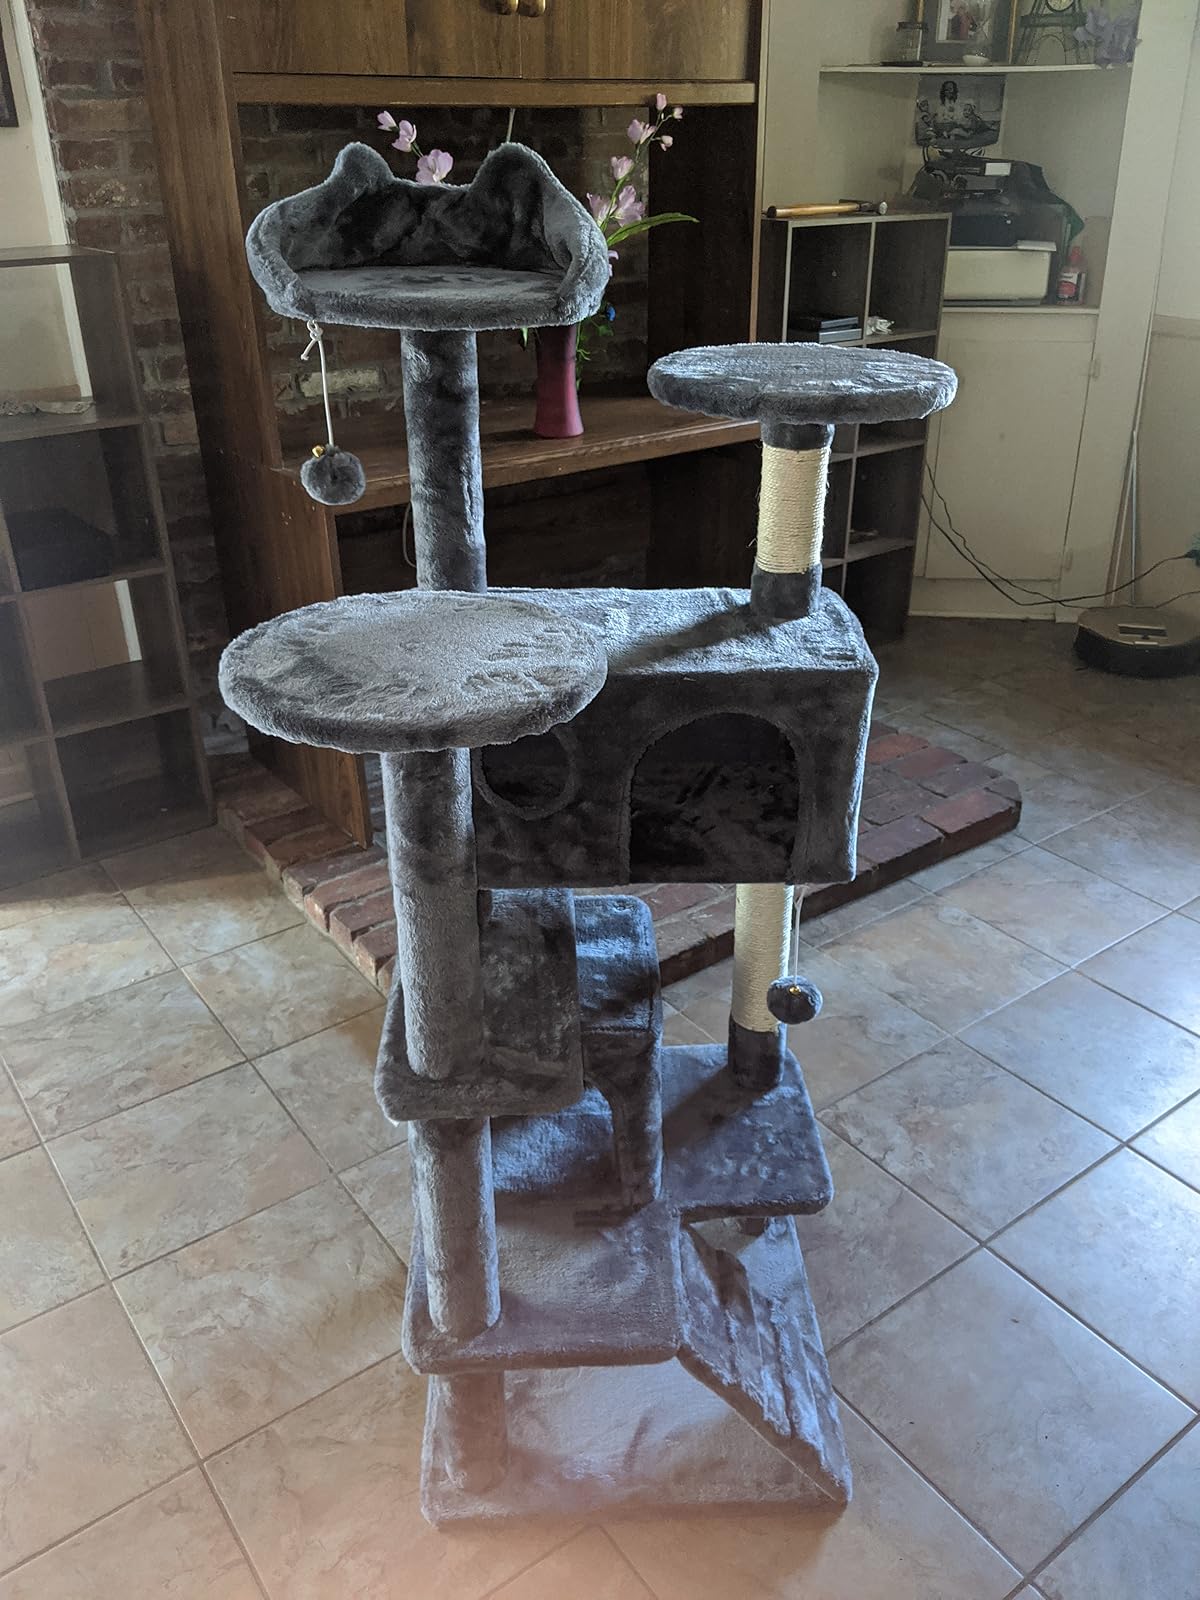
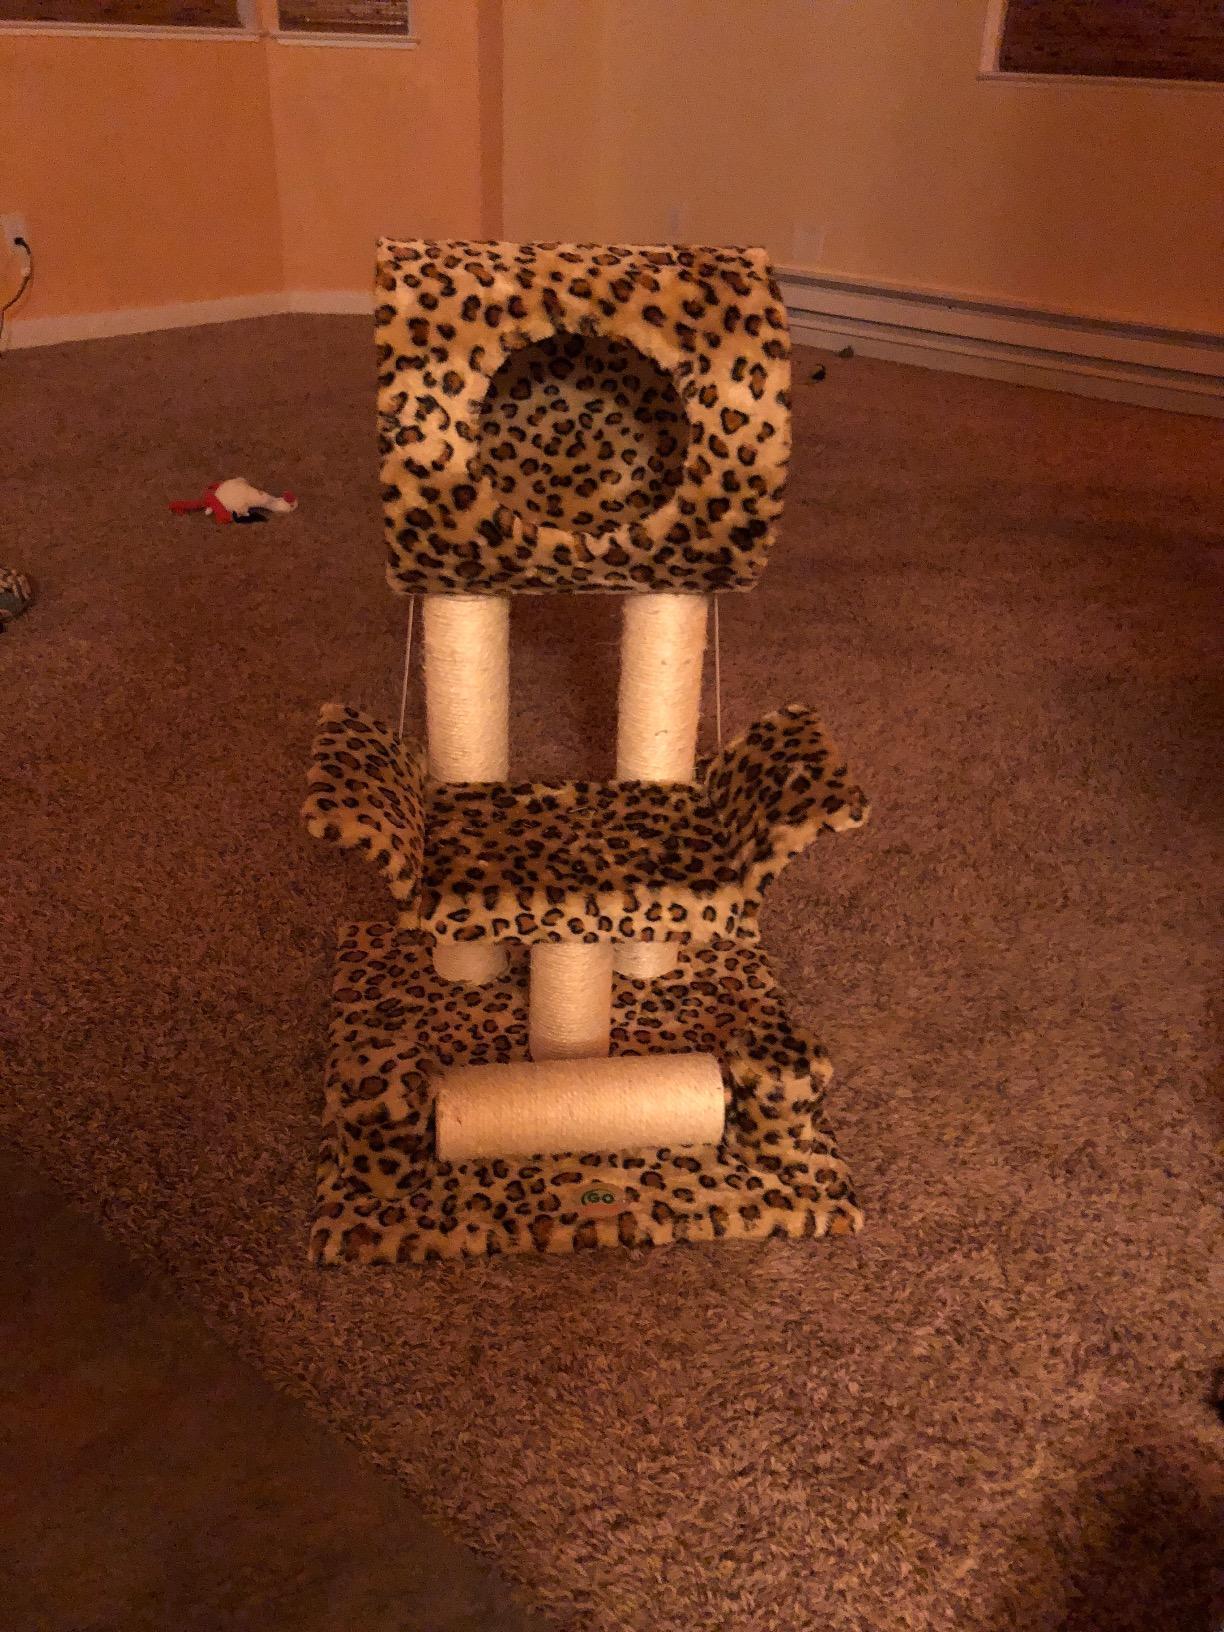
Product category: items_cat tree
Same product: no